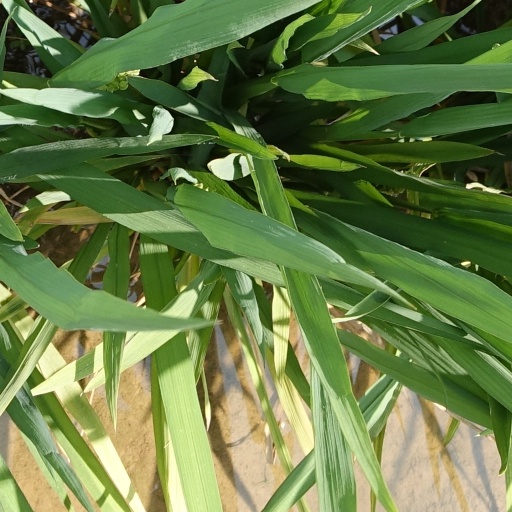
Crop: rice